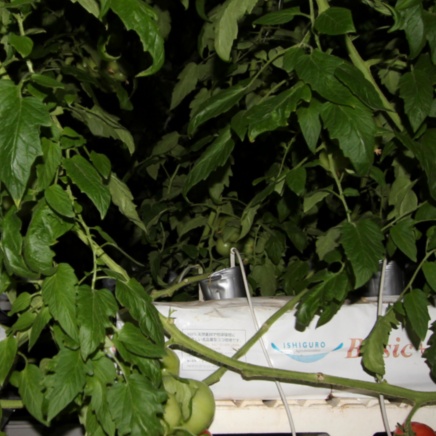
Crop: tomato